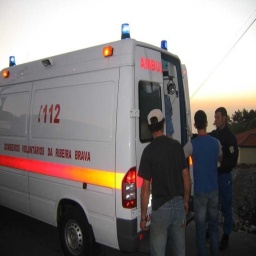
Label: ambulance